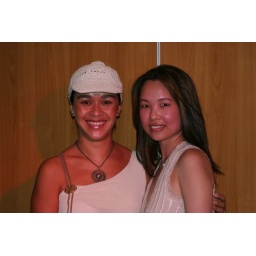
Landy standing under a red light